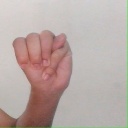
अक्षर: म